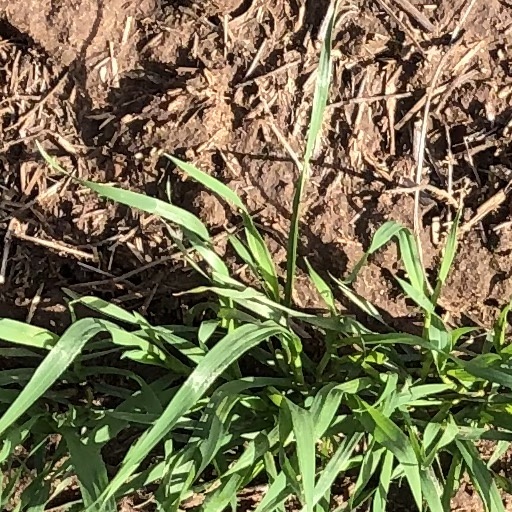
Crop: wheat